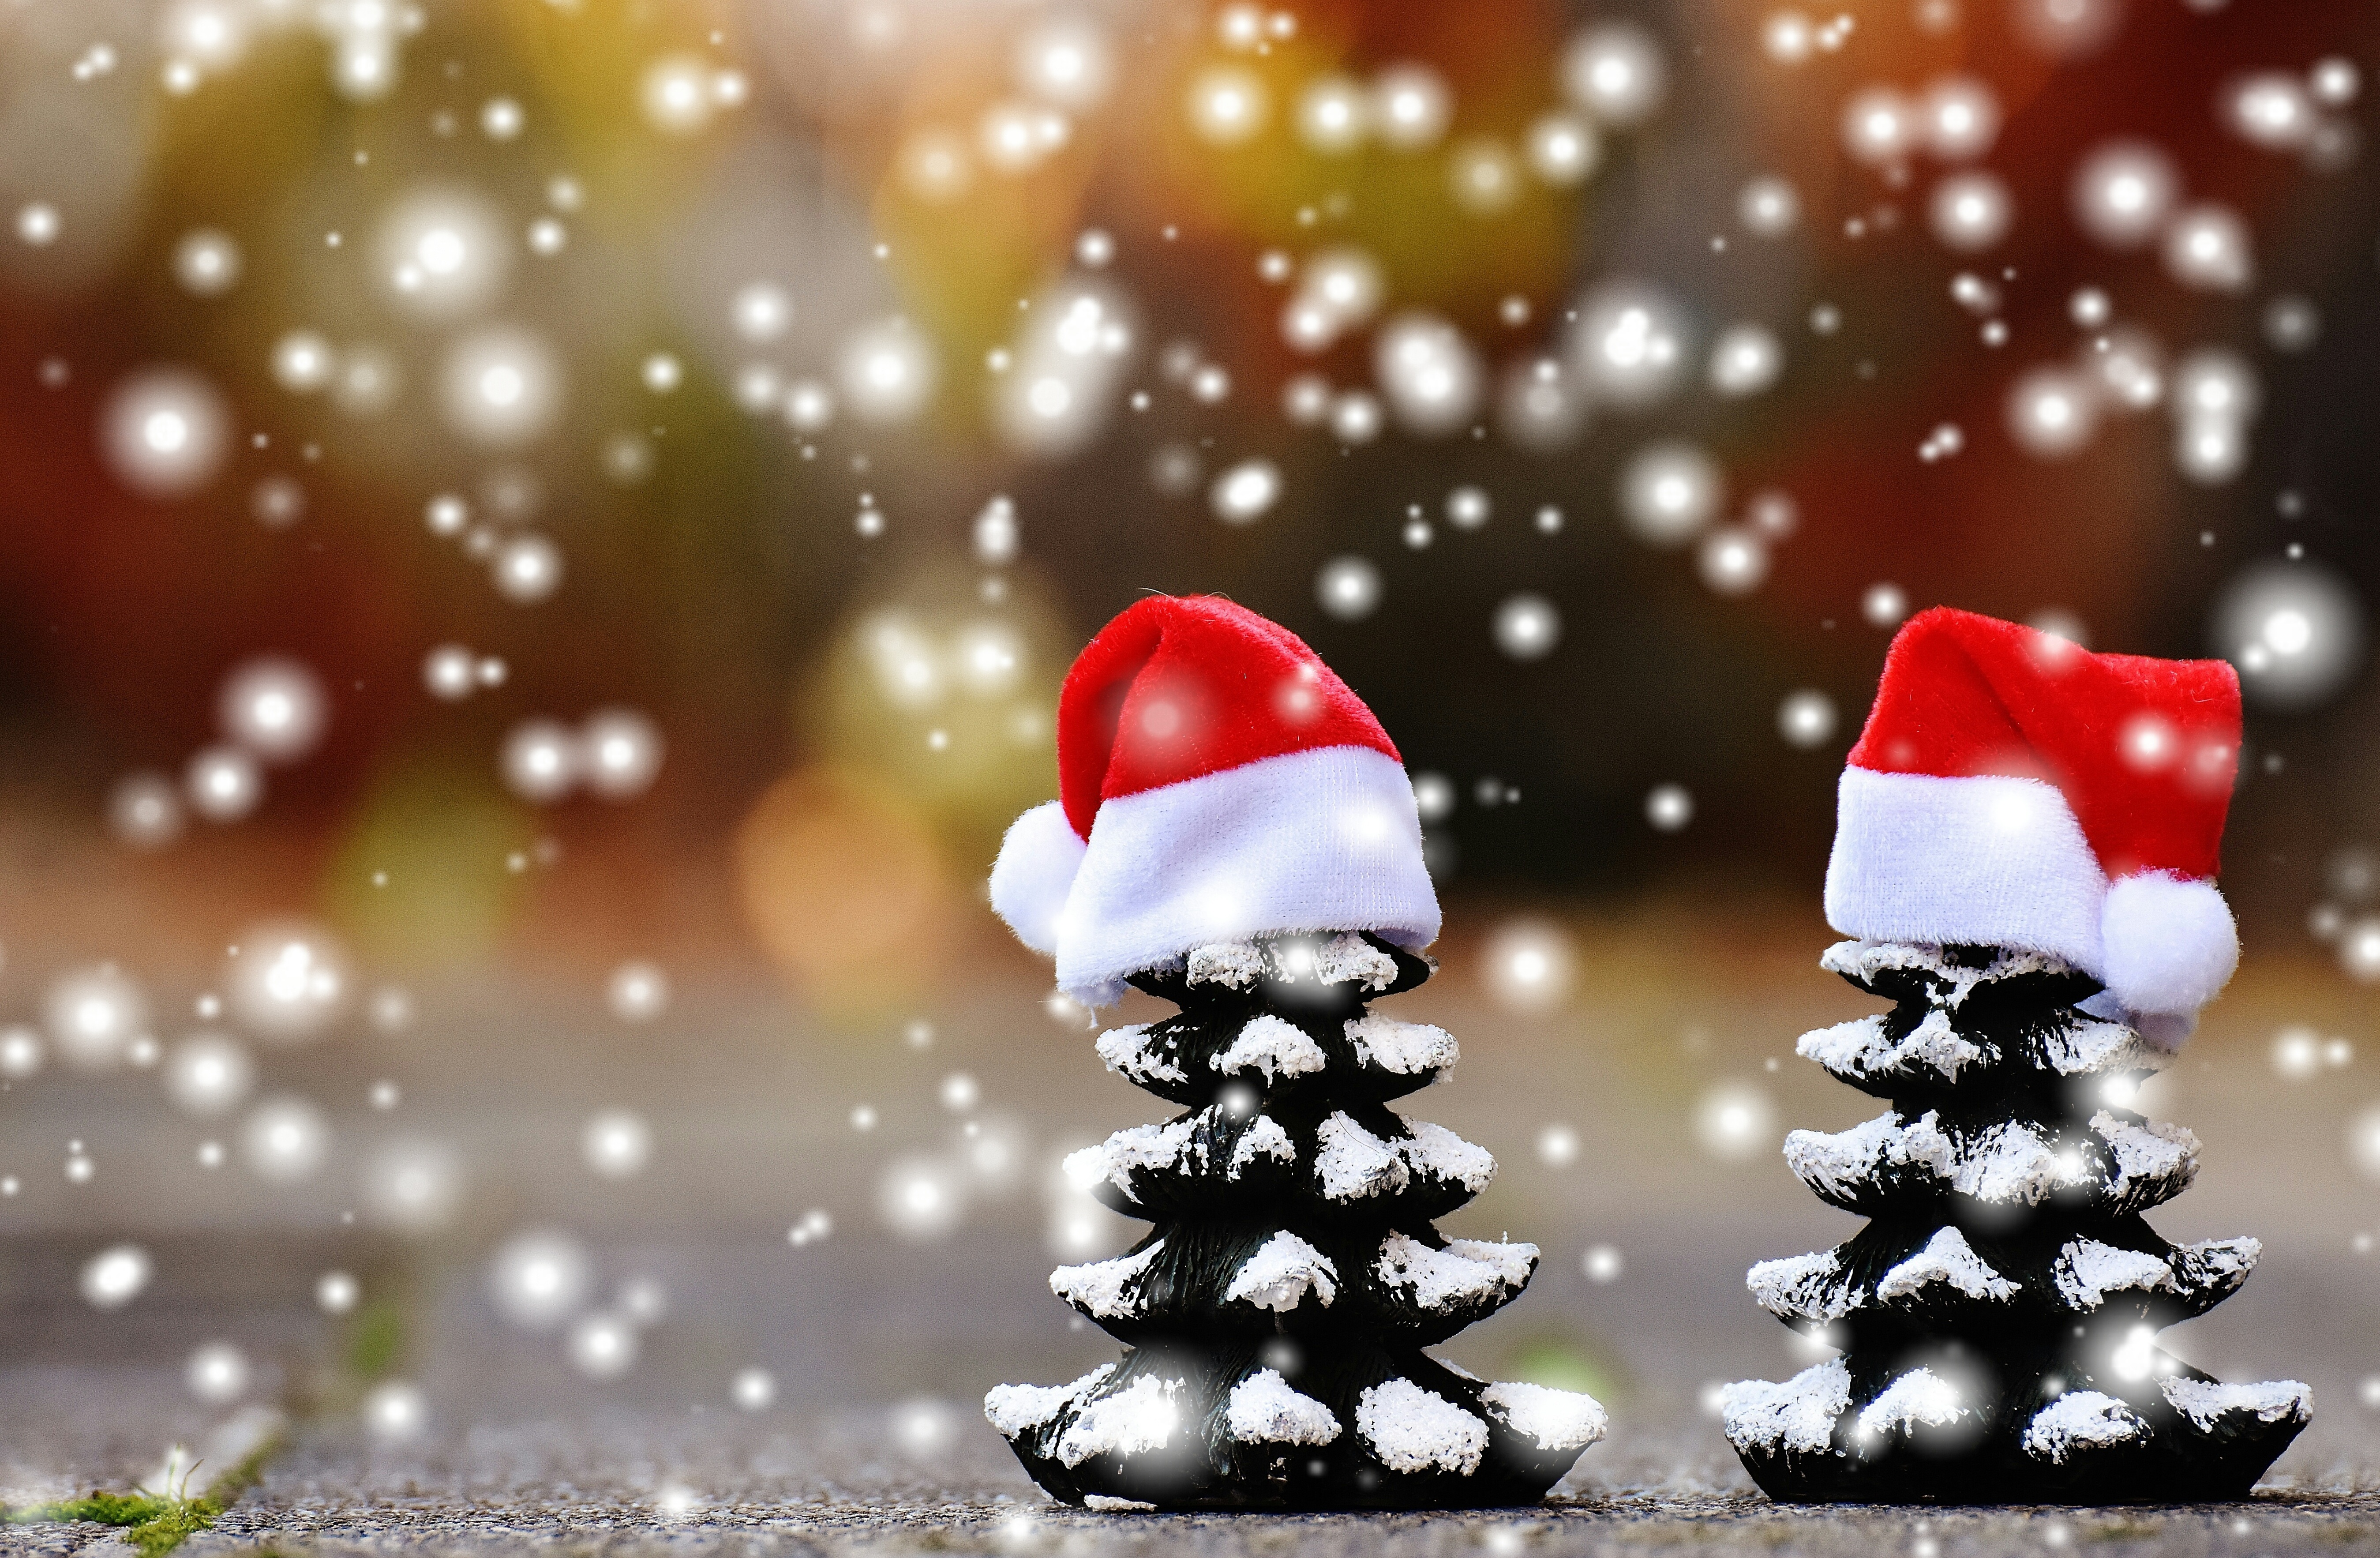
snow, winter, cute, contemplation, red, holiday, christmas, christmas tree, trees, advent, christmas decoration, christmas time, santa hat, festival, contemplative, snowman, funny, santa claus, firs